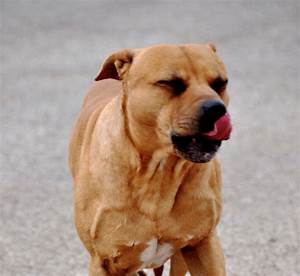
Label: dog